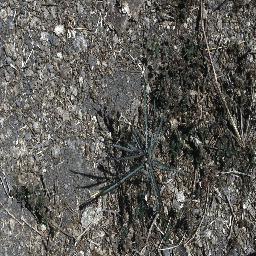
Label: parkinsonia